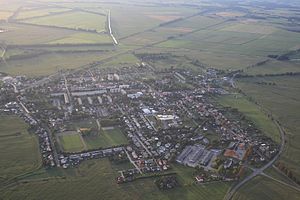
Ferdinandshof
Luftfoto af Ferdinandshof
Ferdinandshof er en by og kommune i det nordøstlige Tyskland, beliggende i Amt Torgelow-Ferdinandshof i den sydøstlige del af Landkreis Vorpommern-Greifswald. Landkreis Vorpommern-Greifswald ligger i delstaten Mecklenburg-Vorpommern.